Mons, Belgium

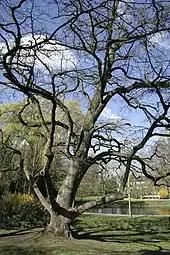
The remarkable Turkish hazel tree in the park

Waux Hall park was built in the 19th century (1862–1864) at the initiative of the Society of Waux Hall created for this purpose by members of the bourgeoisie. It is therefore the source of a private park. It is located at the site of Fort said that the Dutch formed an outwork the last fortification (1815–1864). Remnants of the fort still exist under the current pavillon. The gardens were designed by Louis Fuchs and the central pavilion was built by architect Joseph Hubert in tavern style.